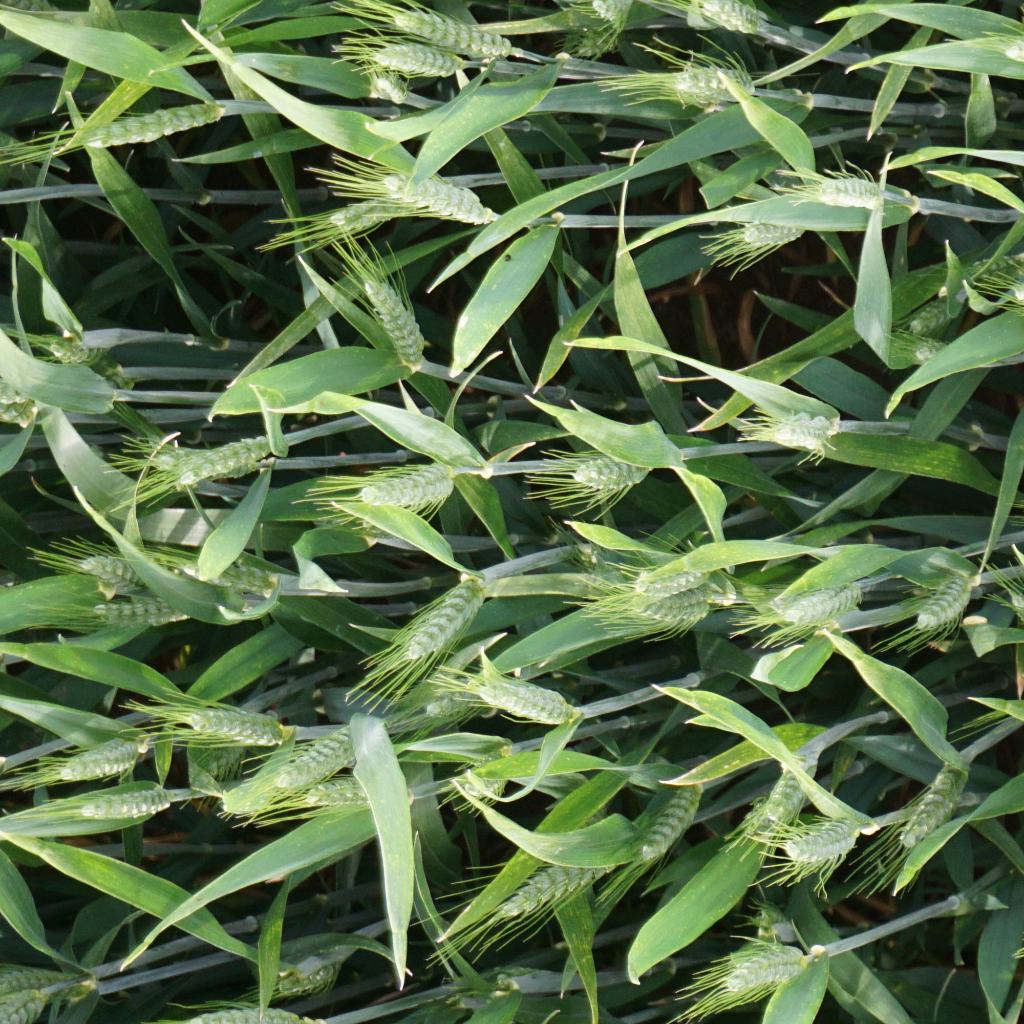
Country: France
Location: Gréoux
Wheat development stage: Post-flowering